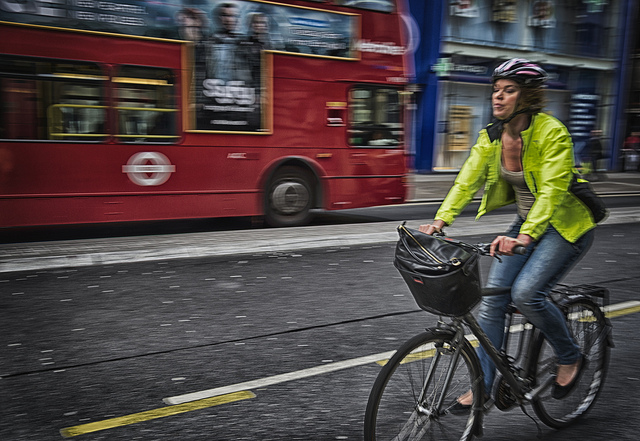
user: Given an image and a question. Answer the question in a short answer. Question: What should this woman be careful of? Short Answer:
assistant: car